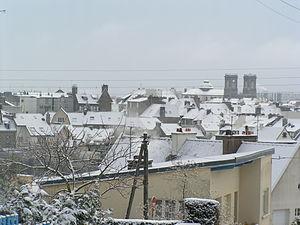
Saint-Brieuc est une commune française située en Bretagne, dans l'Ouest de la France. Préfecture des Côtes-d'Armor, elle en est également la ville la plus peuplée avec une population de presque 45 000 habitants appelés les Briochins et Briochines. Avec 171 721 habitants, l'aire urbaine briochine est la plus peuplée du département. La ville donne son nom à la baie de Saint-Brieuc.